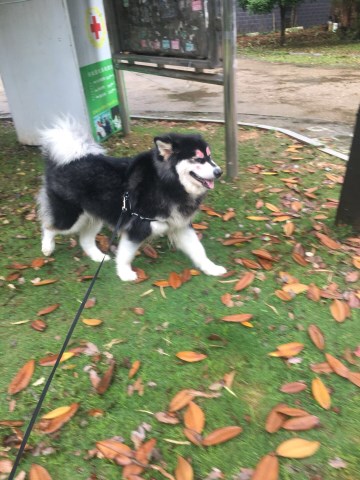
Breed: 1324-n000004-malamute